Dmitry Zimin

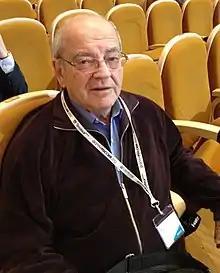
Zimin at The Russia Forum in 2012

Dmitry Borisovich Zimin (28 April 1933 – 22 December 2021) was a Russian radio scientist and businessman, who was the founder and honorary president of VimpelCom. From his retirement in the early 2000s, he became known as a philanthropist. He founded the Dynasty Foundation and the Zimin Foundation.